Bardenas Canal

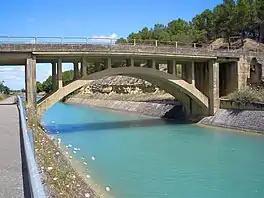
The Bardenas canal as it passes through Sádaba (Zaragoza).

The Bardenas Canal is an aqueduct that carries water from the Navarre town of Yesa, in northern Spain, to the southern part of Navarre and Zaragoza.